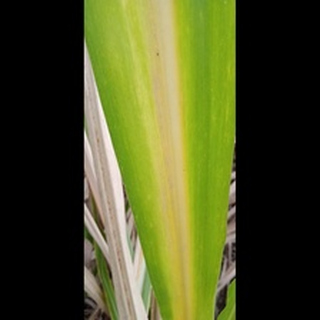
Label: sugarcane_yellow_leaf_disease